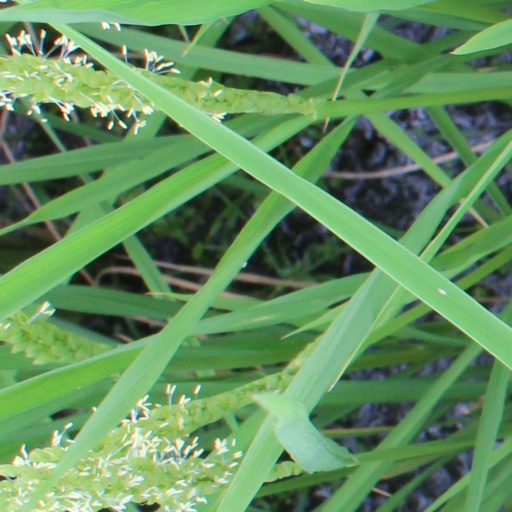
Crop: rice